Moroccan cuisine

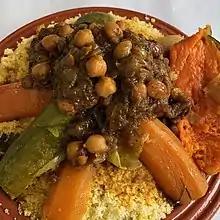
Couscous with vegetables, meat, and "tfaya", a confection of caramelized onions, raisins, sugar, butter, and cinnamon.

The main Moroccan dish people are most familiar with is couscous; lamb is the most commonly eaten meat in Morocco, usually eaten in a "tagine" with a wide selection of vegetables. Chicken is also very commonly used in "tagines" or roasted. They also use additional ingredients such as plums, boiled eggs, and lemon. Like their national food, the "tagine" has a unique taste of popular spices such as saffron, cumin, cinnamon, ginger, and cilantro, as well as ground red pepper.